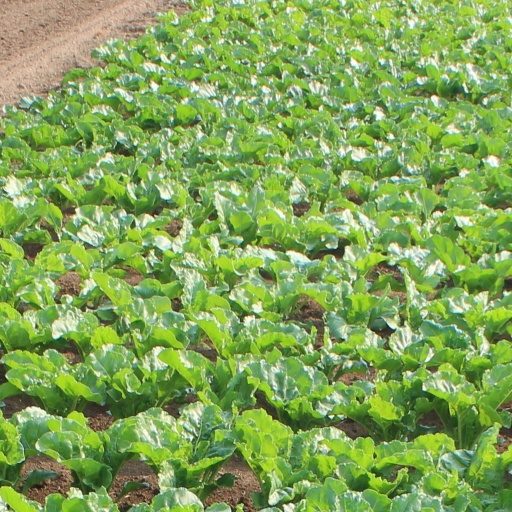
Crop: sugar beet